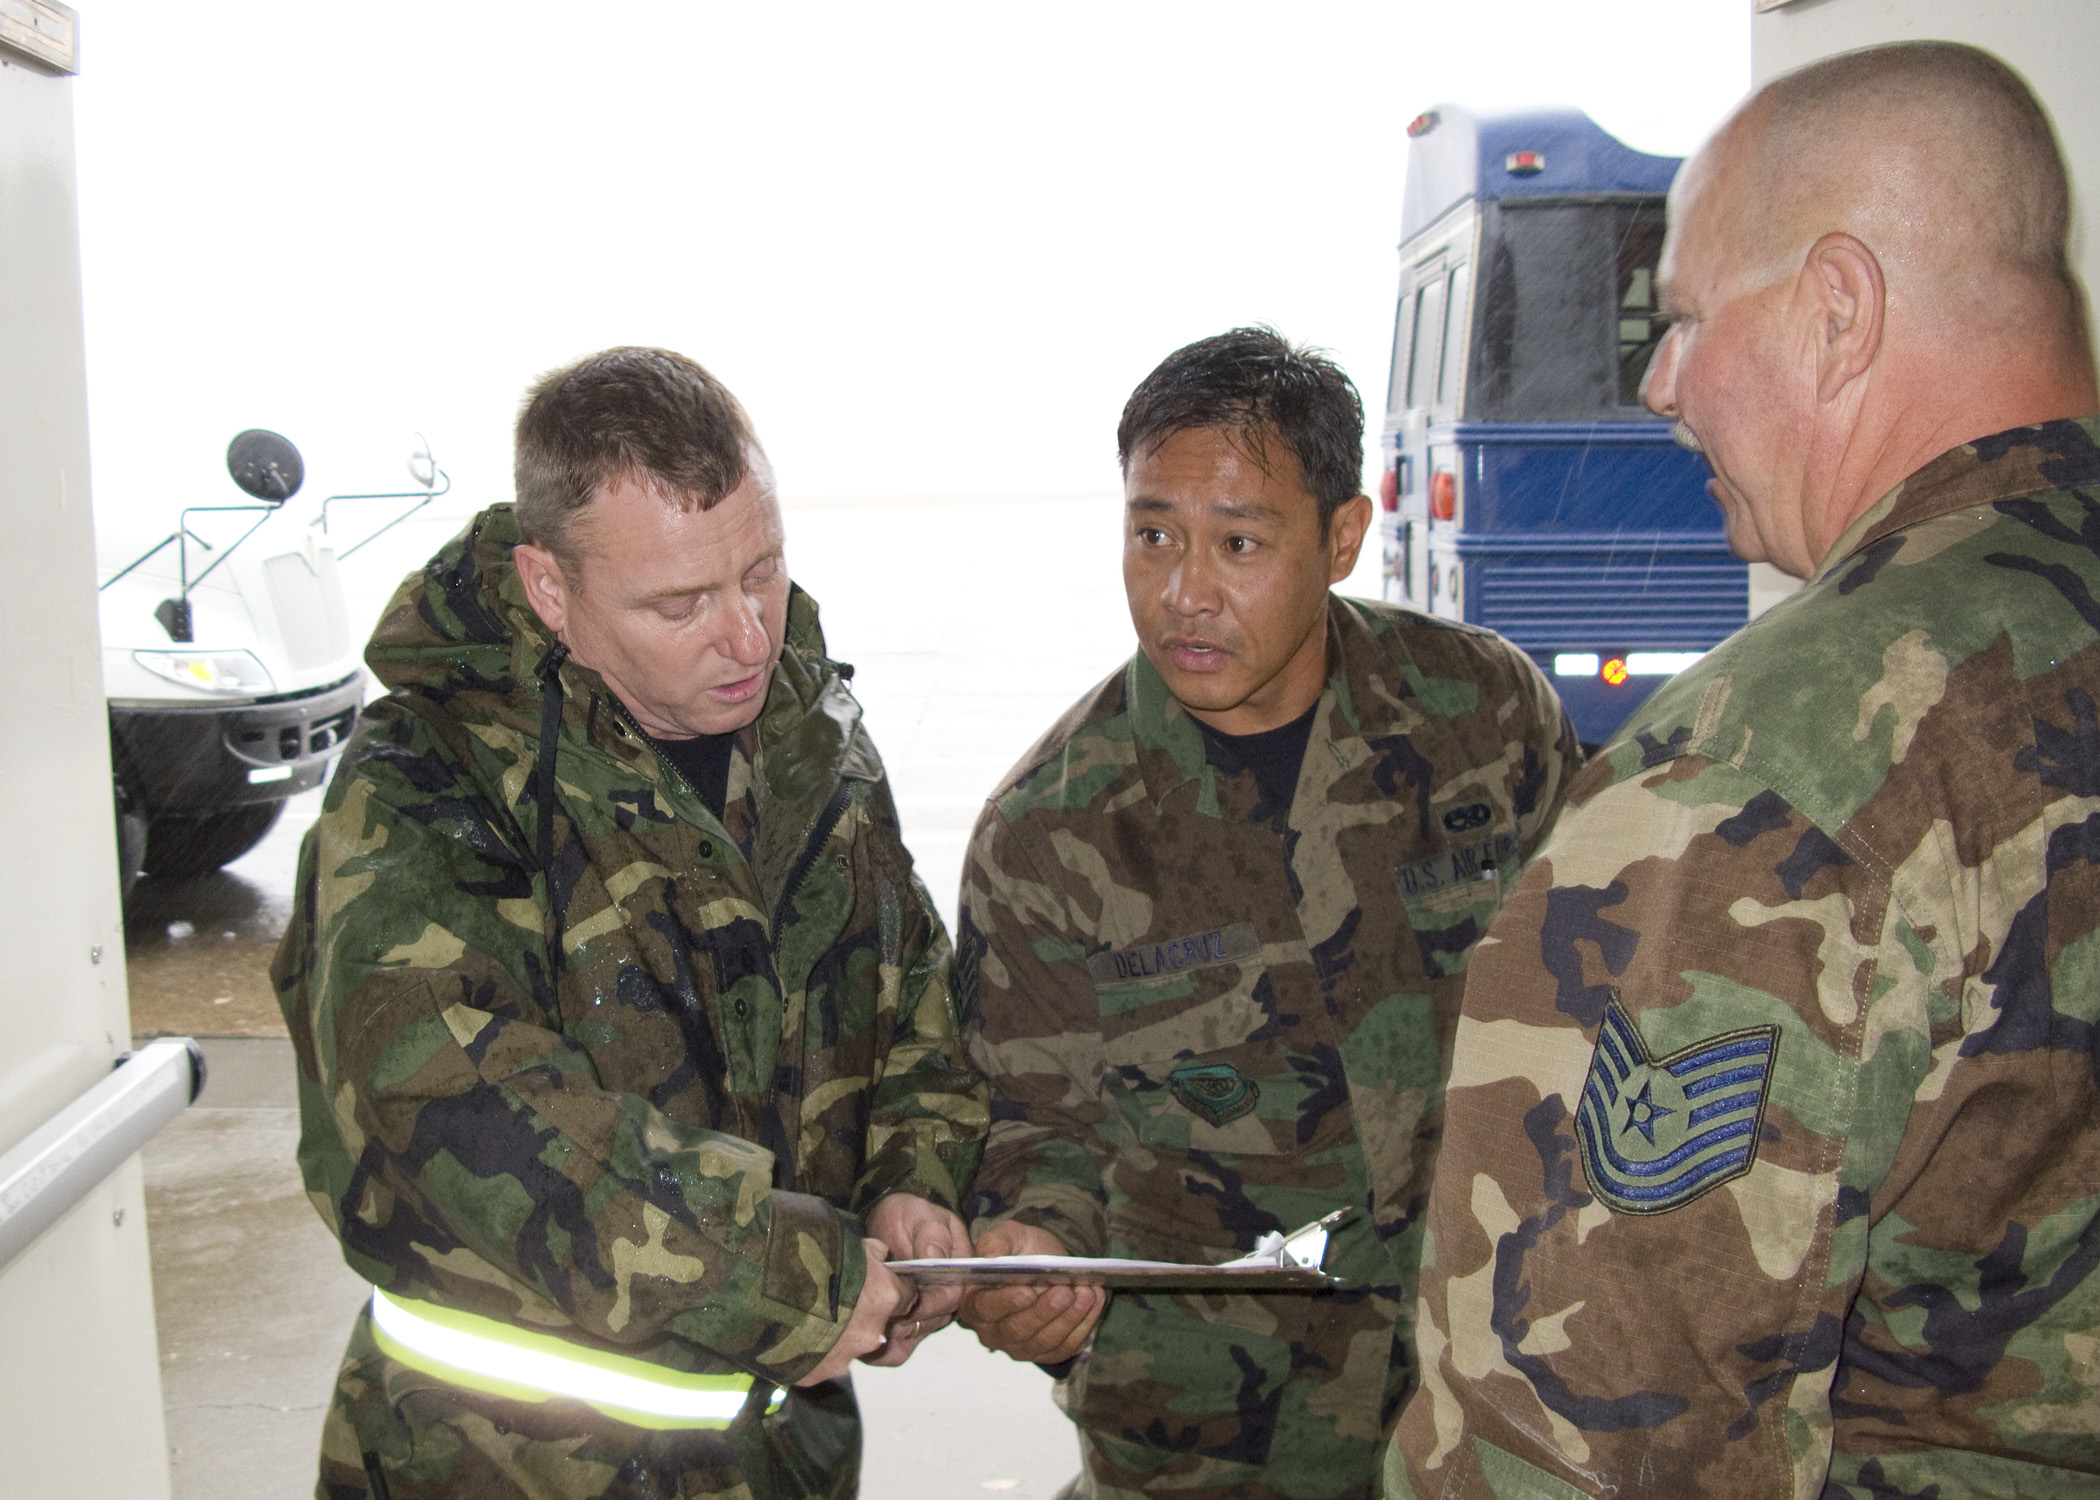
person, military, soldier, army, profession, team, troop, staff, military police, military officer